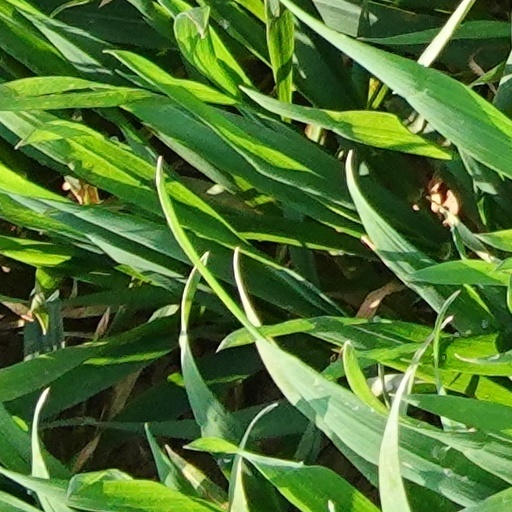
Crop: wheat